Bofealan

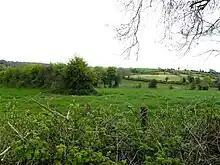
Bofealan Townland, Templeport, County Cavan, as viewed toward south-east

Bofealan is a townland in the civil parish of Templeport, County Cavan, Ireland. It lies in the Roman Catholic parish of Templeport and barony of Tullyhaw.